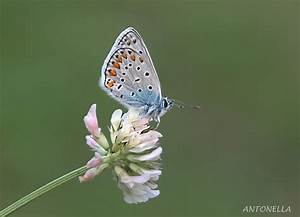
Label: farfalla